Barripper

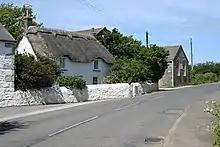
Thatched cottage and disused Methodist Church

Barripper is a village in west Cornwall, England, United Kingdom, approximately one mile south-west of Camborne . The village has a public house named the St Michael's Mount Inn, so called as an outbuilding on that site was a resting place for druids and saints. Having landed at Godrevy, they followed a riverside trail from there through Roseworthy and Penponds to Barripper, where they were housed for the night, before continuing their pilgrimage to St Michaels Mount.